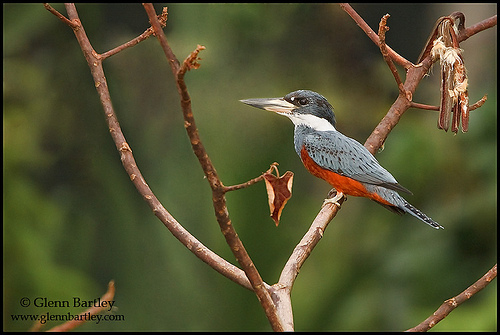
this bird is gray with a red belly and long bill that is gray at the tip.
this odd looking bird is almost medium in size, but falls short, and has a beak that is disproportionately big to its head, which is black and transitions into smooth gray wings and a blood red belly.
this bird has a very large gray and white bill, a dark gray crown, and a bright red belly and abdomen.
this small bird has a orange breast and a large beak
this bird has grey feathers covering it's body, brown and grey windbags, a red belly, a light brown and grey beak, and a white throat.
this bird is grey with red and has a long, pointy beak.
this bird has wings that are gray and has an orange belly
this is a gray bird with a red belly and abdomen, a large head and an oversized pointed beak.
this bird has blue wings, a red belly and a large pointy beak.
this bird is grey with red and has a long, pointy beak.
Species: Ringed Kingfisher